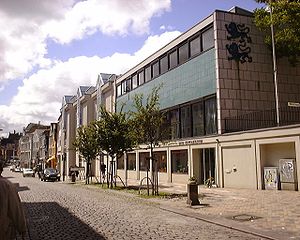
Dansk Centralbibliotek for Sydslesvig
Dansk Centralbibliotek for Sydslesvig i Nørregade, Flensborg
Dansk Centralbibliotek for Sydslesvig e.V. er det danske bibliotek i Flensborg. Biblioteket er beliggende i Nørregade tæt ved Flensborghus. Med sine tre lokalbiblioteker i Slesvig by, Husum og Egernførde samt to bogbusser dækker centralbiblioteket hele det sydlesvigske område. Det samlede udlån i 2013 var på godt 533.000 bind. Biblioteket servicerer desuden ca. 50 skolebiblioteker i Sydslesvig.